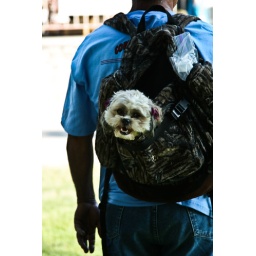
happy dog in he backpack walking around